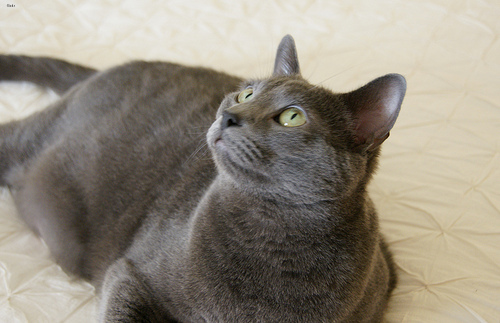
Animal: cat
Breed: Russian Blue